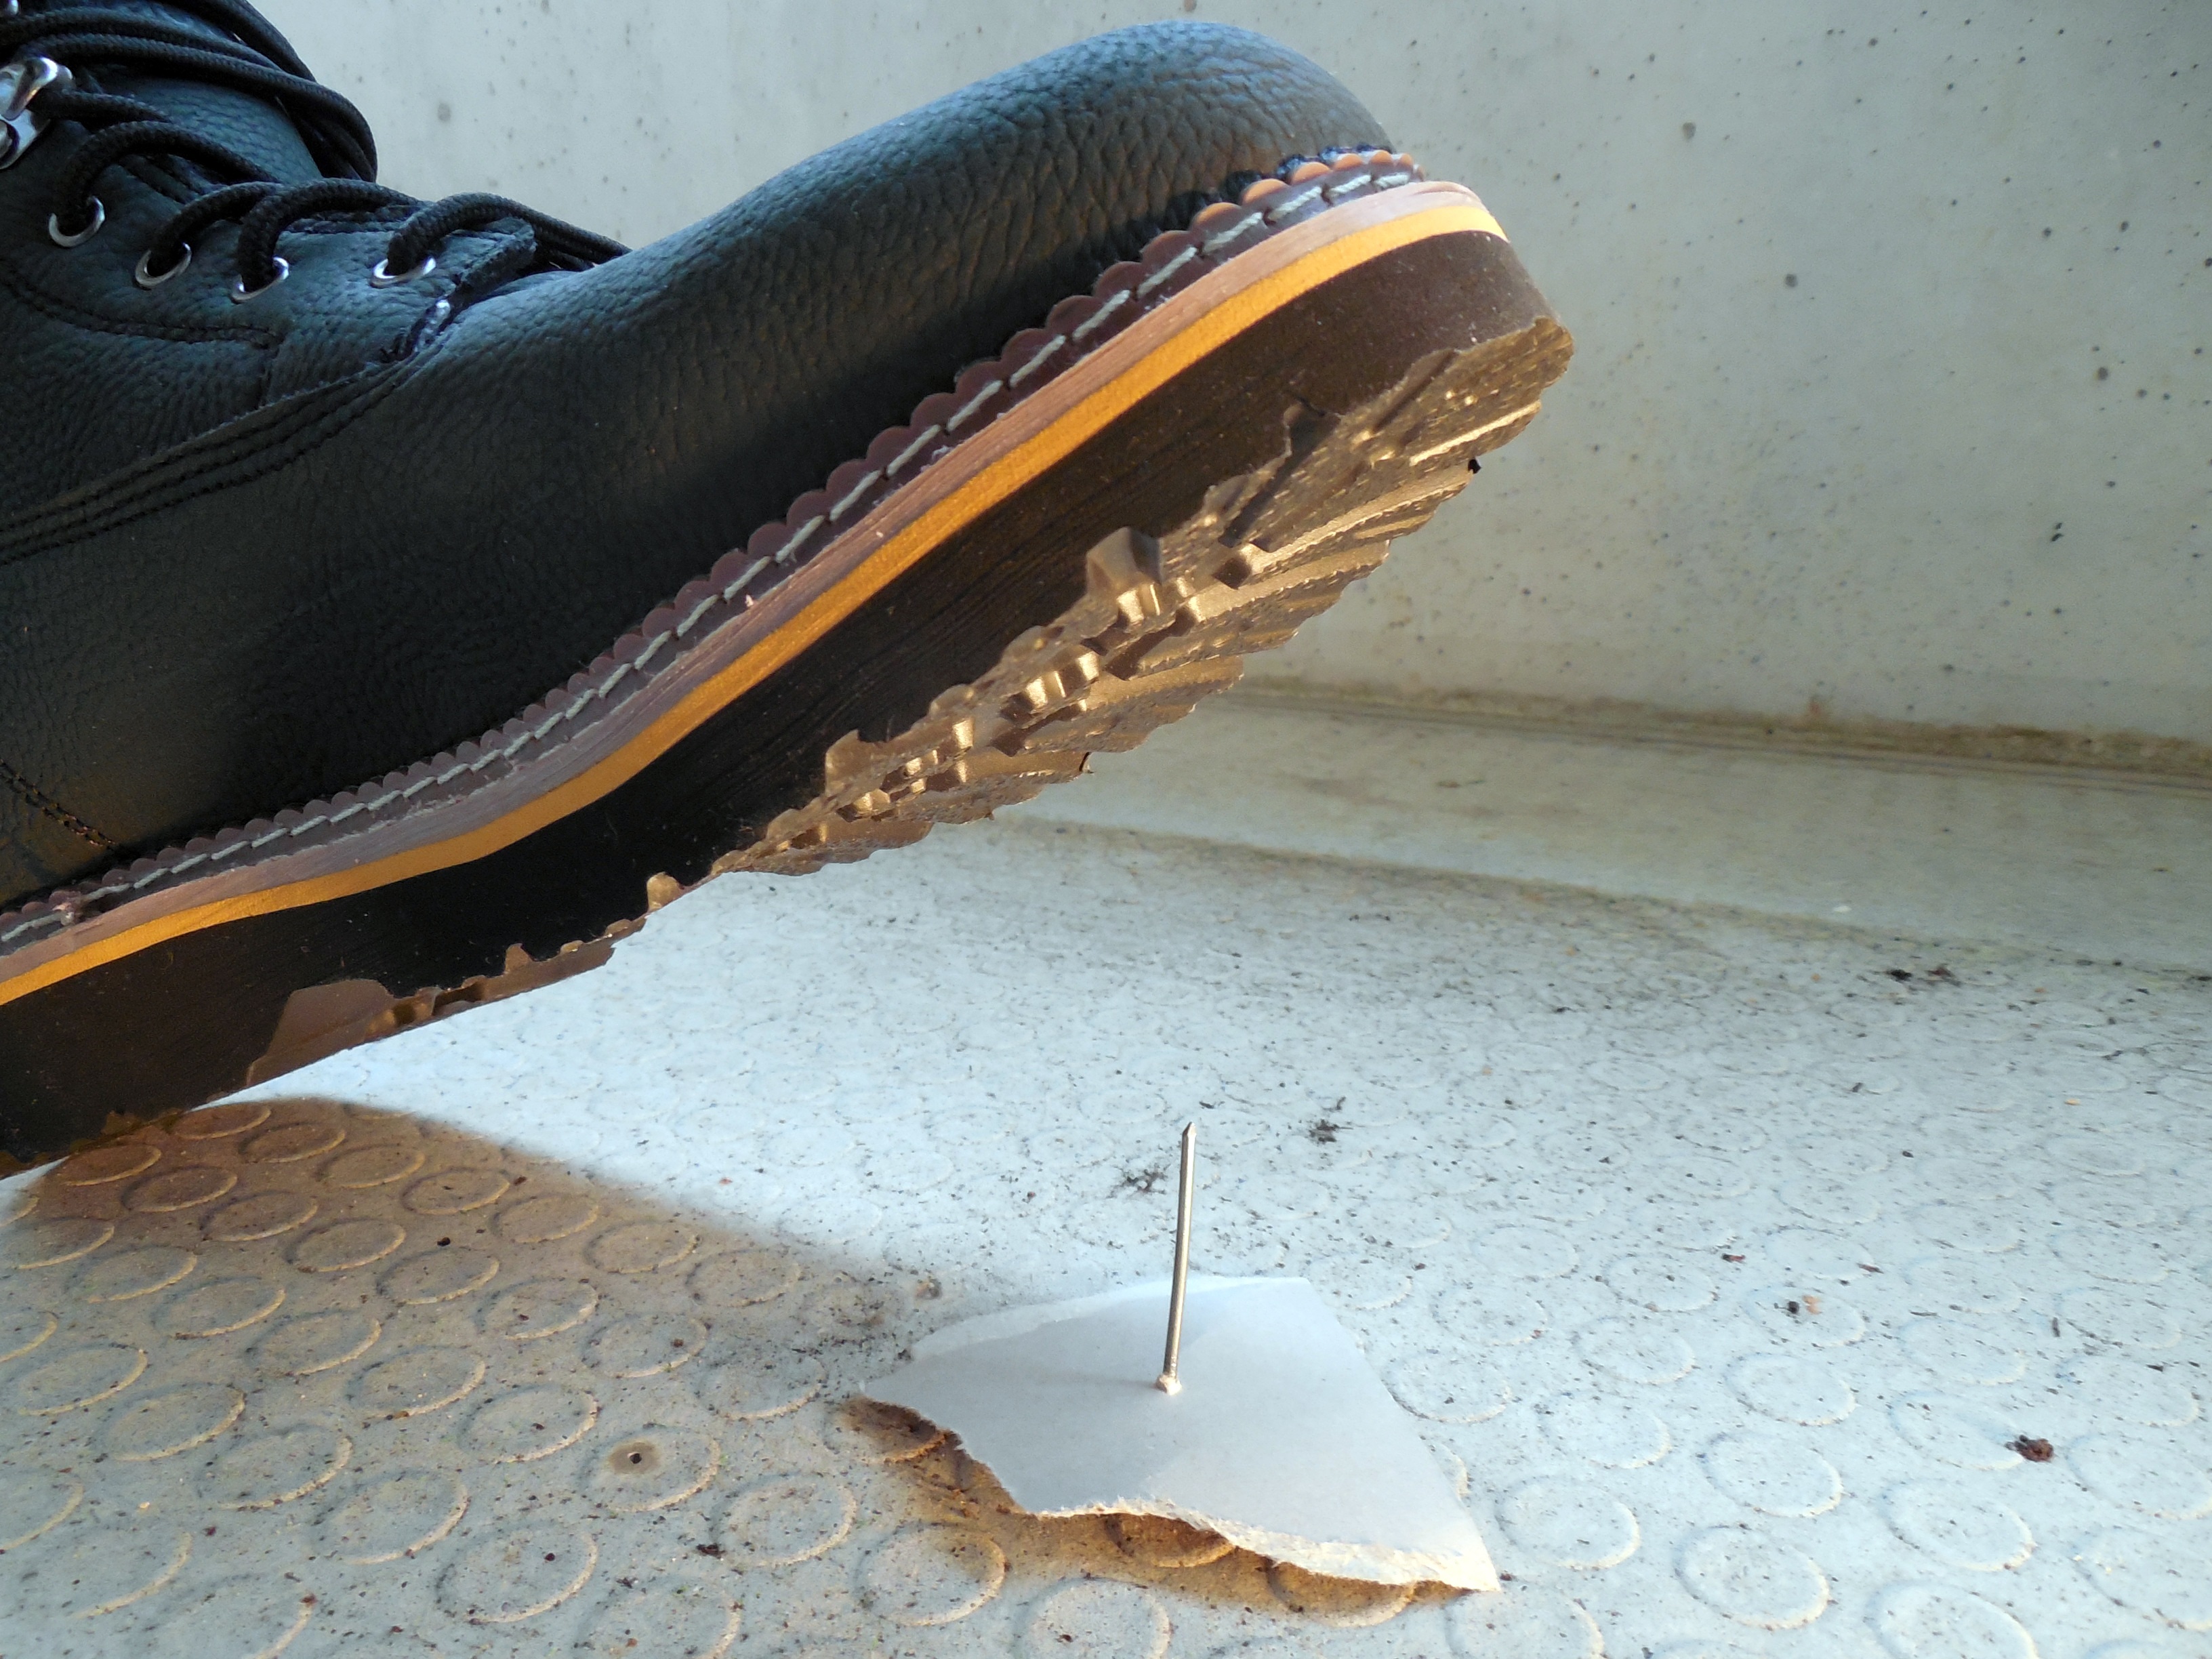
shoe, leg, foot, nail, sneakers, footwear, caution, accident, risk, injury, painful, foot injury, accidents at work, wounding, osh, work clothes, working footwear, high heeled footwear, outdoor shoe